Pharmacotherapy

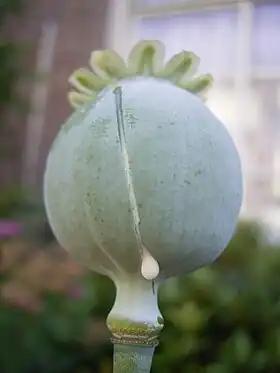

The use of medicinal substances can be traced back to 4000 BC in the Sumer civilization. Healers at the time (called apothecaries), for example, understood the application of opium for pain relief. The history of natural remedies can also be found in other cultures, including traditional Chinese medicine in China and Ayurvedic medicine in India, which are still in use nowadays. Dioscorides, a 1st -century Greek surgeon, described more than six hundred animals, plants, and their derivatives in his medical botany, which remained the most influential pharmacopeia for fourteen hundred years. Besides substances derived from living organisms, metals, including copper, mercury, and antimony, were also used as medical therapies. They were said to cure various diseases during the late Renaissance. In 1657, tartar emetic, which is an antimony compound, was credited with curing Louis XIV of typhoid fever. The drug was also administered intravenously for the treatment of schistosomiasis in the 20th century. However, due to the concern over acute and chronic antimony poisoning, the role of tartar emetic as an antischistosomal agent was gradually replaced after the advent of praziquantel.